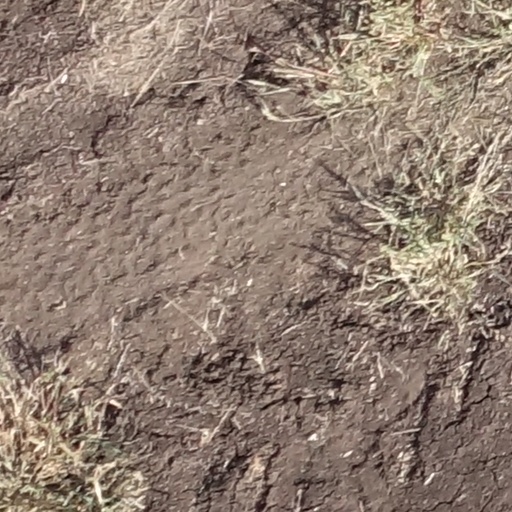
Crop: sorghum